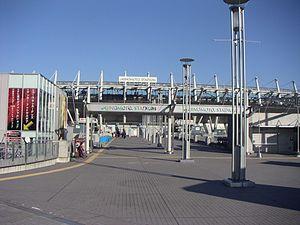
Le stade Ajinomoto en anglais Ajinomoto Stadium, anciennement stade de Tokyo ou Tokyo Stadium est un stade multi-fonction situé à Chōfu dans Tōkyō.